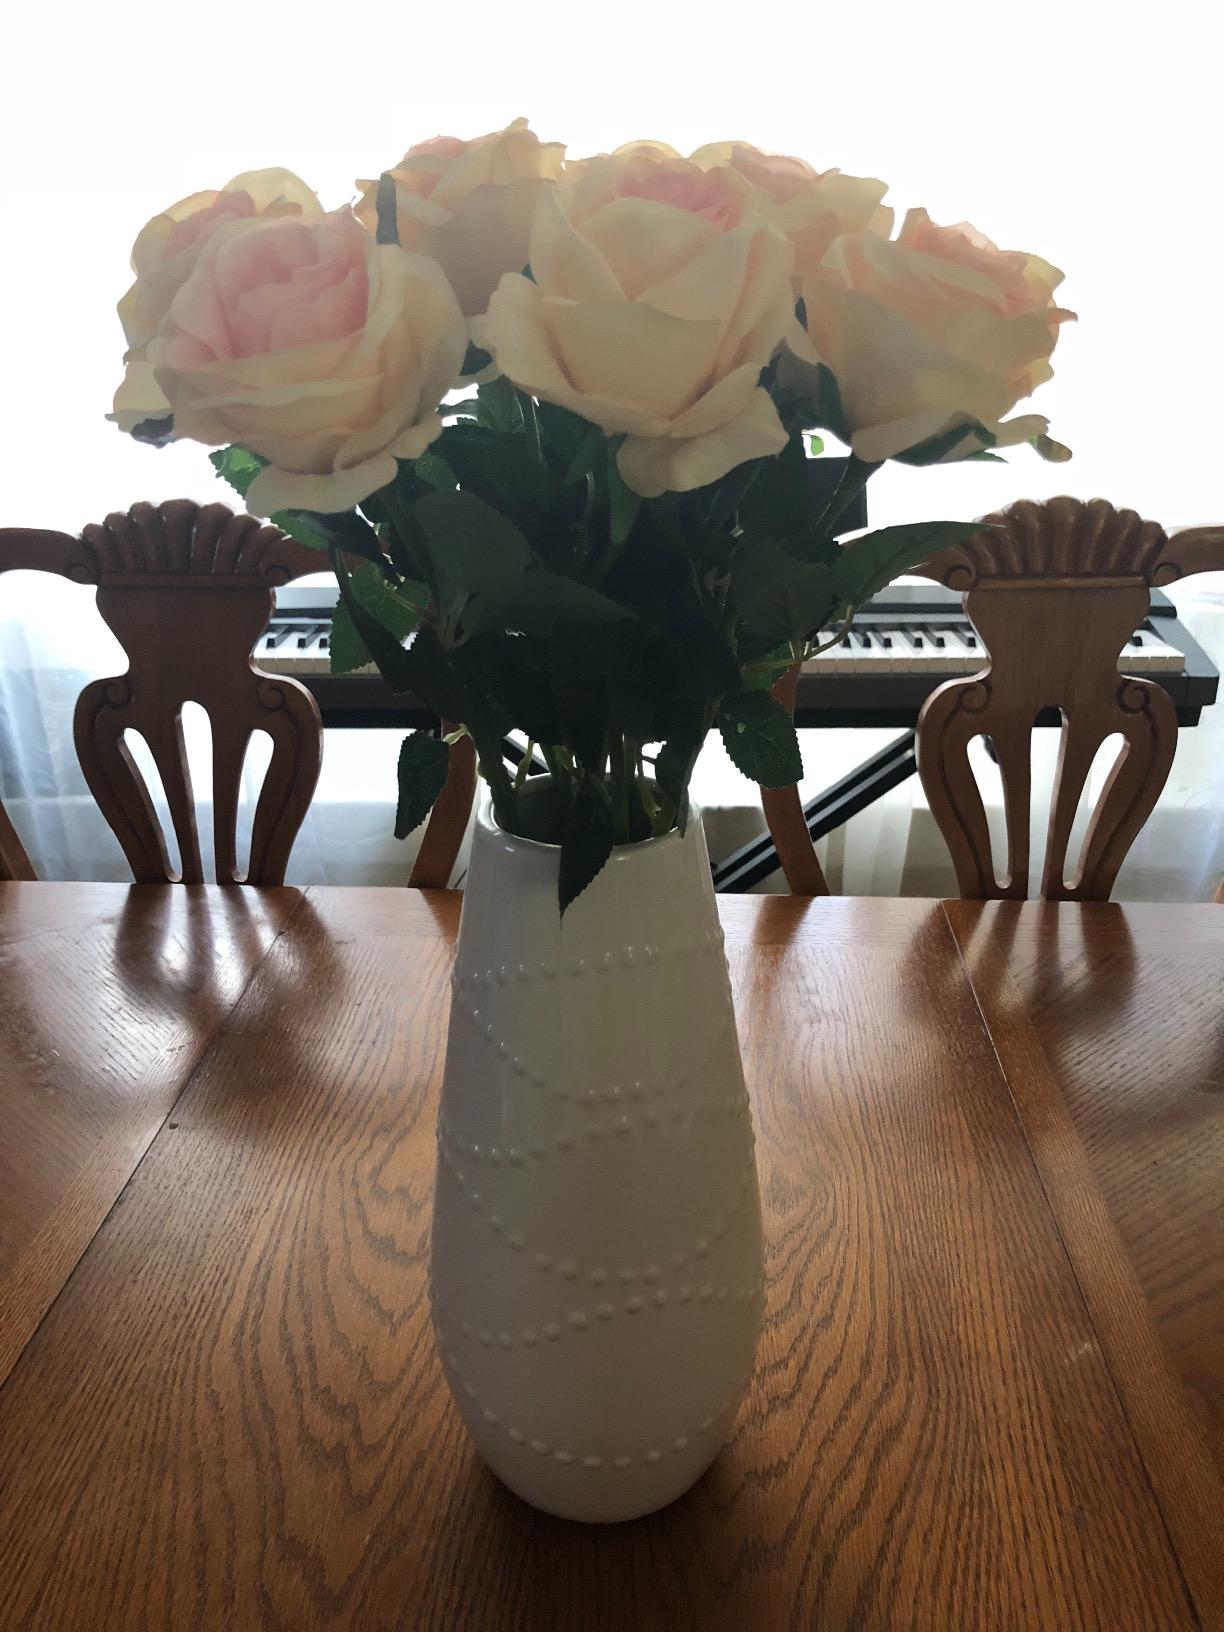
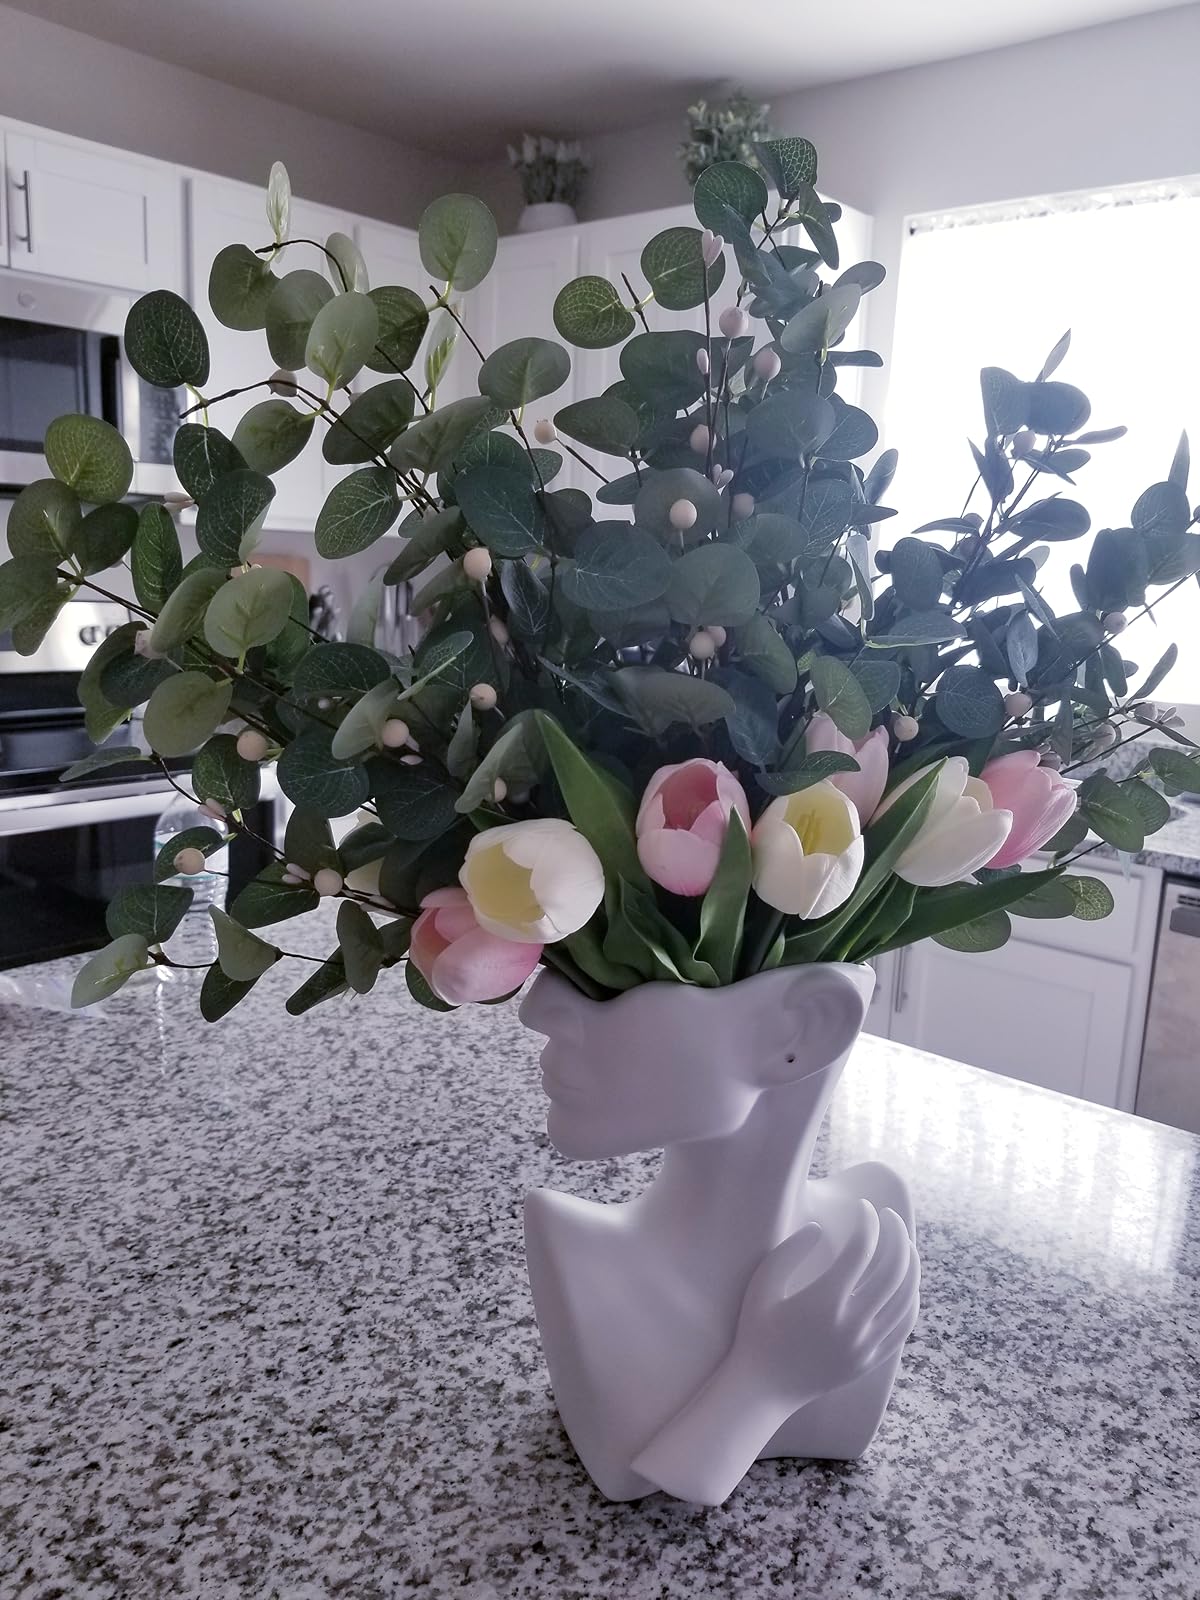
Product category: vase
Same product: no